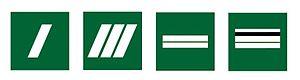
Les grades de poitrine des gardes champêtres
En France, le garde champêtre est un fonctionnaire territorial communal ou intercommunal, ayant pour mission la protection du domaine rural. Il appartient à la filière sécurité et au cadre d'emplois dit de « police municipale » au sens des pouvoirs de police du maire. Au sein de la police française, il fait partie des forces de sécurité intérieure et il est spécialement affecté à la police rurale.